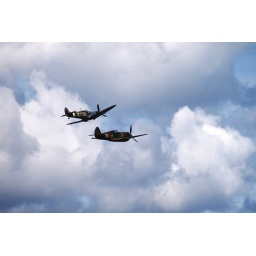
Flying Heritage Collection Fly Day May 22 2010 - Paul Allen's vintage airplane museum, many in flying order